Civil rights movement

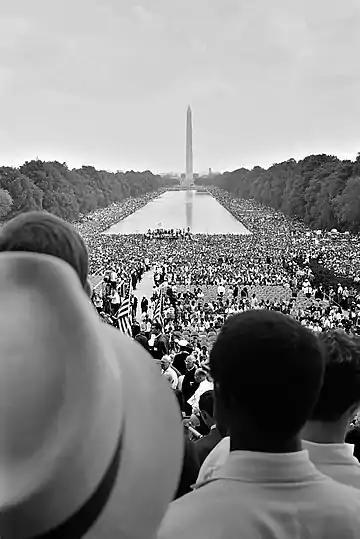
The March on Washington for Jobs and Freedom at the National Mall

Attorney General Robert F. Kennedy sent in a force of U.S. Marshals and deputized U.S. Border Patrol agents and Federal Bureau of Prisons officers. On September 30, 1962, Meredith entered the campus under their escort. Students and other whites began rioting that evening, throwing rocks and firing on the federal agents guarding Meredith at Lyceum Hall. Rioters ended up killing two civilians, including a French journalist; 28 federal agents suffered gunshot wounds, and 160 others were injured. President John F. Kennedy sent U.S. Army and federalized Mississippi National Guard forces to the campus to quell the riot. Meredith began classes the day after the troops arrived.